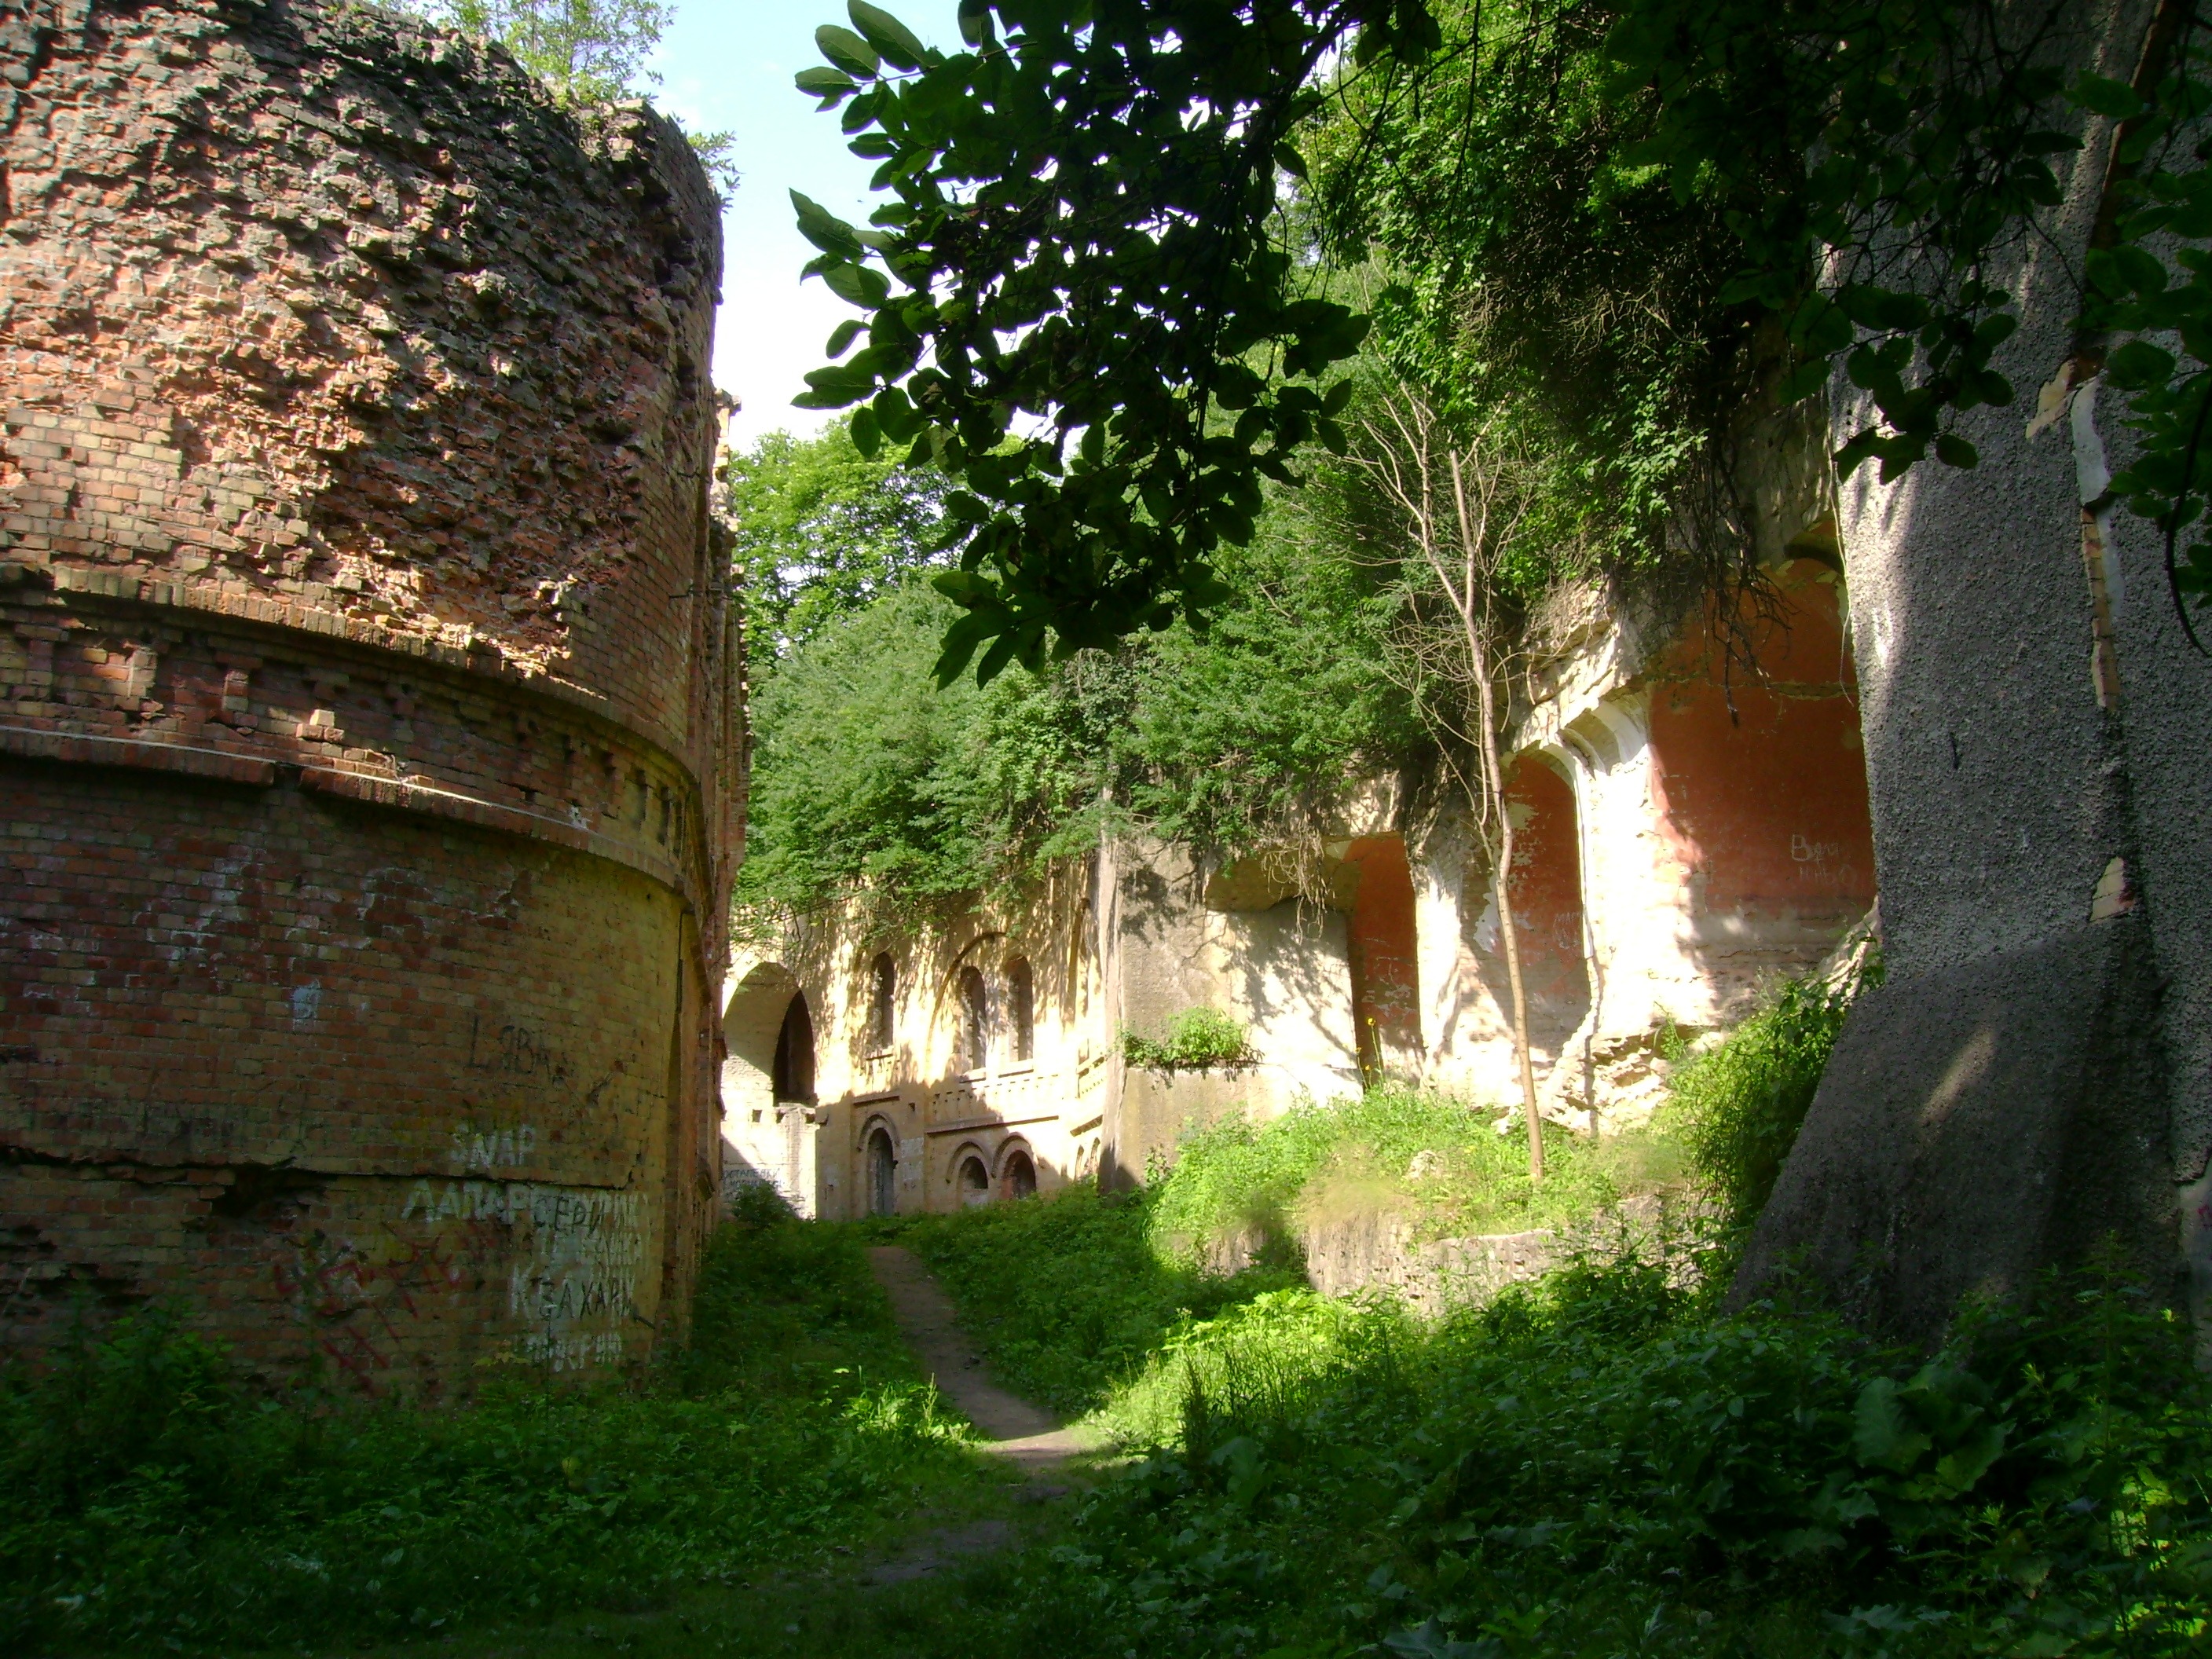
village, jungle, ruins, ukraine, fort, rural area, tarakan v